History of computing hardware

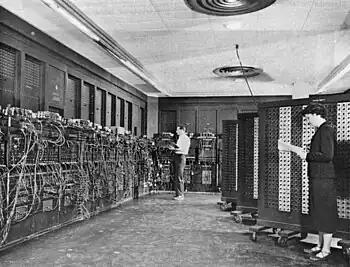
ENIAC was the first Turing-complete electronic device, and performed ballistics trajectory calculations for the United States Army.

Without the use of these machines, the Allies would have been deprived of the very valuable intelligence that was obtained from reading the vast quantity of enciphered high-level telegraphic messages between the German High Command (OKW) and their army commands throughout occupied Europe. Details of their existence, design, and use were kept secret well into the 1970s. Winston Churchill personally issued an order for their destruction into pieces no larger than a man's hand, to keep secret that the British were capable of cracking Lorenz SZ cyphers (from German rotor stream cipher machines) during the oncoming Cold War. Two of the machines were transferred to the newly formed GCHQ and the others were destroyed. As a result, the machines were not included in many histories of computing. A reconstructed working copy of one of the Colossus machines is now on display at Bletchley Park.